The Price of Pleasure

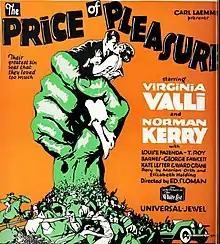
Advertisement for the film

The Price of Pleasure is a 1925 American silent drama film directed by Edward Sloman and starring Virginia Valli, Norman Kerry, and Louise Fazenda.